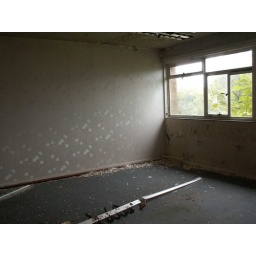
the brig : abandoned hospital in aberdeenshire, had the same wall paper in my old ward